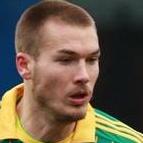
Age: 25